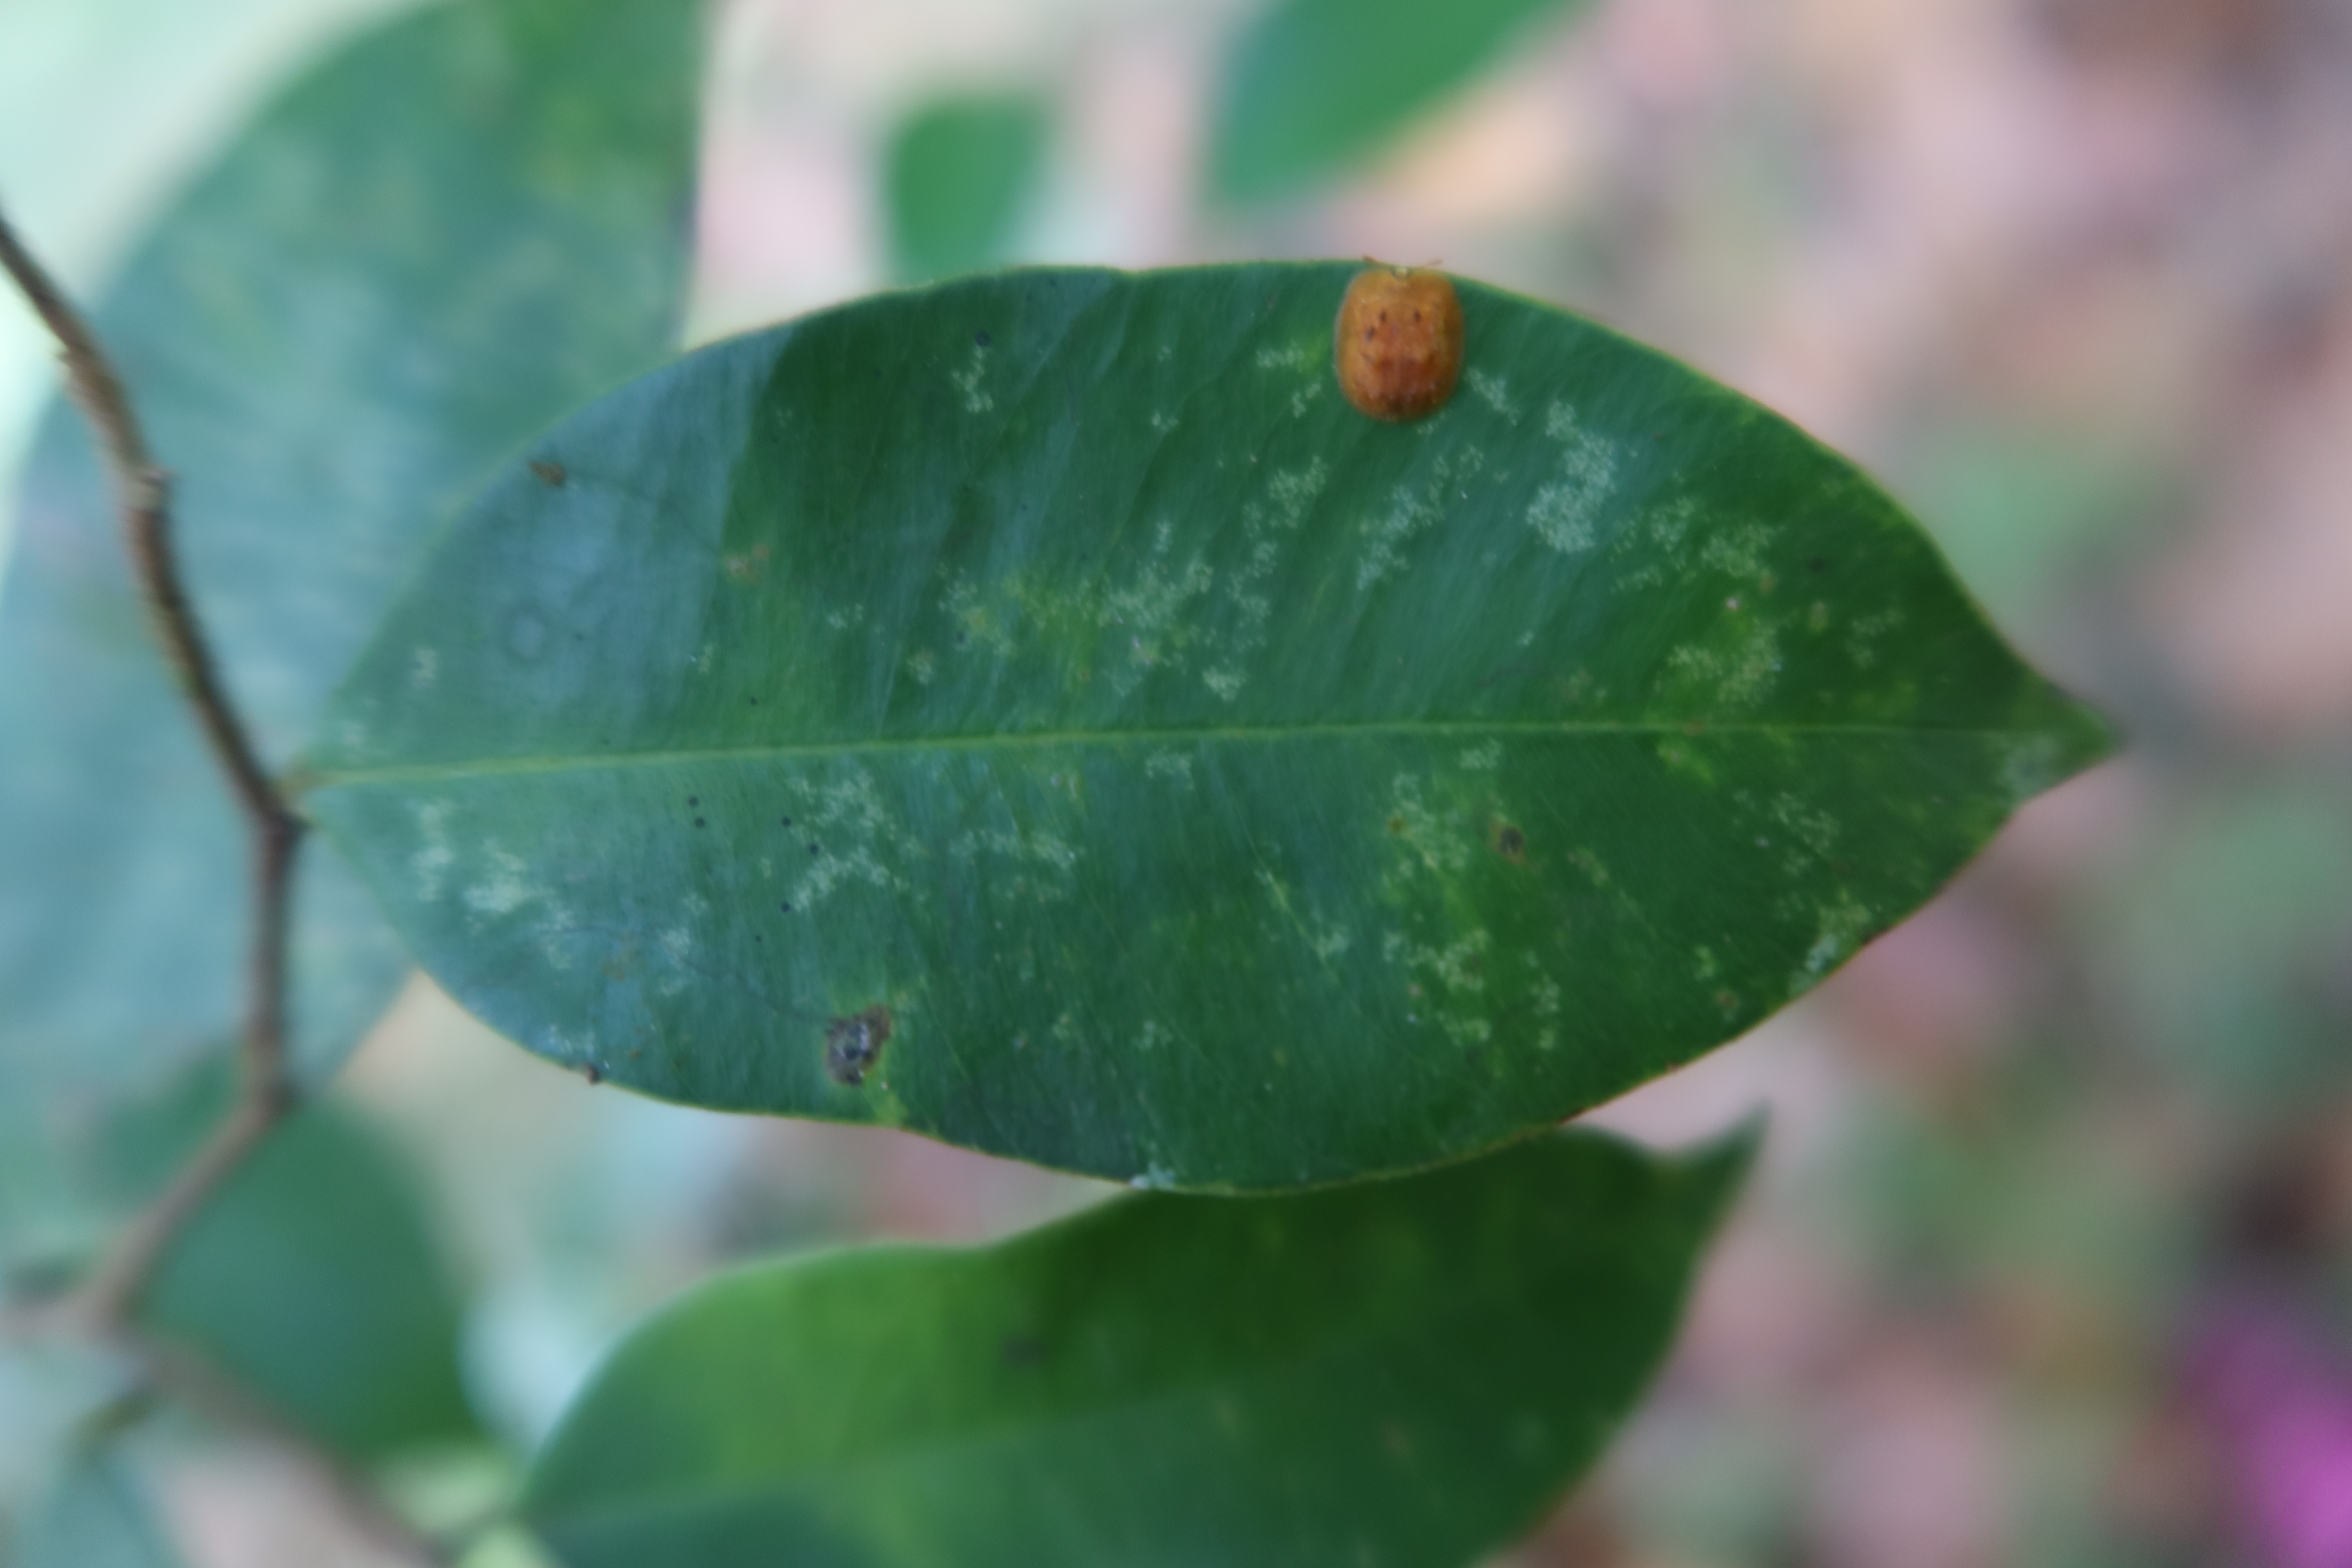
Label: Black spots